Global Wind Atlas

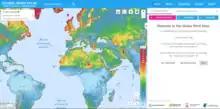
Screenshot of the Global Wind Atlas website (version 2.2)

The Global Wind Atlas is a web-based application developed to help policymakers and investors identify potential high-wind areas for wind power generation virtually anywhere in the world, and perform preliminary calculations. It provides free access to data on wind power density and wind speed at multiple heights using the latest historical weather data and modeling, at an output resolution of 250 meters. It is owned and maintained by the Wind Energy Department of the Technical University of Denmark (DTU Wind Energy) and in recent years has been developed in close partnership with the World Bank, with funding provided by the Energy Sector Management Assistance Program (ESMAP).